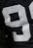
Number: 9